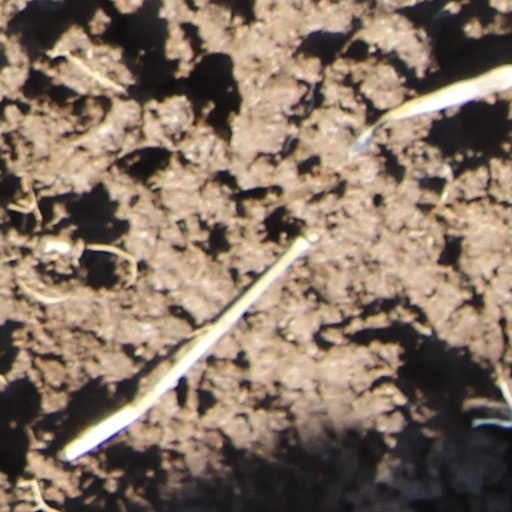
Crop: wheat